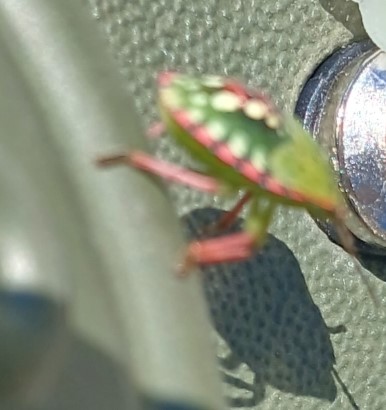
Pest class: stink_bug